Paul L. Williams (general)

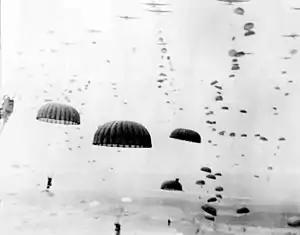
Parachutes open overhead as waves of paratroops land in the Netherlands during operations by the First Allied Airborne Army in September 1944

Williams was promoted to Major general on 26 August, shortly after returning to the European Theater to resume command of the IX Troop Carrier Command. While he had been away, operational control of IX Troop Carrier Command had been transferred from the Allied Expeditionary Air Force to the First Allied Airborne Army, a newly formed formation under Brereton's command. On 10 September Brereton held a conference with his troop carrier and airborne commanders and their staffs at his headquarters at Sunnyhill Park, near Ascot, Berkshire, where they were briefed on Operation MARKET, an airborne operation to seize a series of bridges in the Netherlands to enable the 21st Army Group to cross the Rhine River. At the conference Williams was given operational control of the Nos 38 and 46 Groups RAF, which he would exercise from his command post at Eastcote.